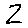
Label: 2